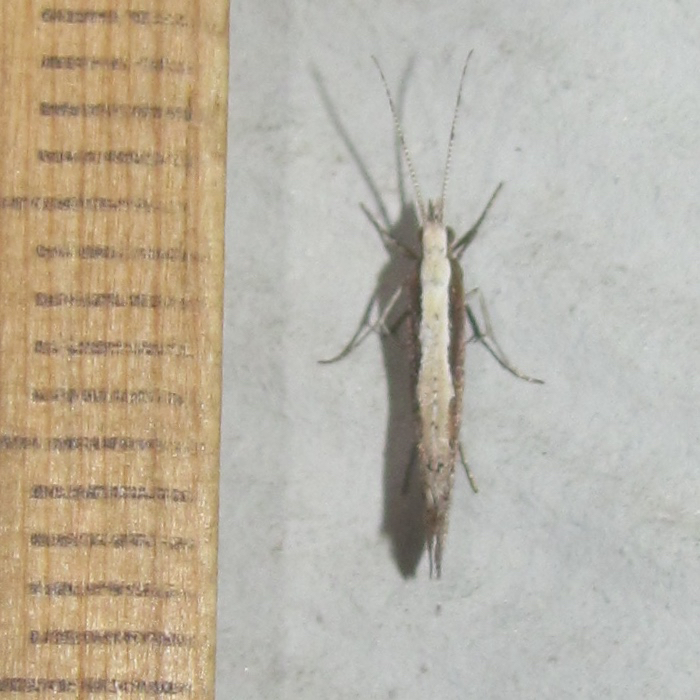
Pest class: diamondback_moth